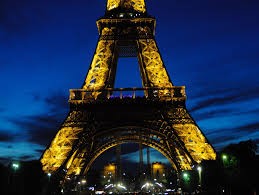
Landmark: Eiffel Tower